Allies of World War I

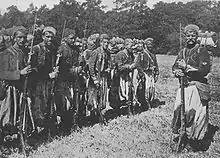
French Zouaves of the Army of Africa

Russian defeat in the 1905 Russo-Japanese War and Britain's isolation during the 1899–1902 Second Boer War led both parties to seek allies. The Anglo-Russian Convention of 1907 settled disputes in Asia and allowed the establishment of the Triple Entente with France, which at this stage was largely informal. In 1908, Austria annexed the former Ottoman province of Bosnia and Herzegovina; Russia responded by creating the Balkan League in order to prevent further Austrian expansion. In the 1912–1913 First Balkan War, Serbia, Bulgaria and Greece captured most of the remaining Ottoman possessions in Europe; disputes over the division of these resulted in the Second Balkan War, in which Bulgaria was comprehensively defeated by its former allies.